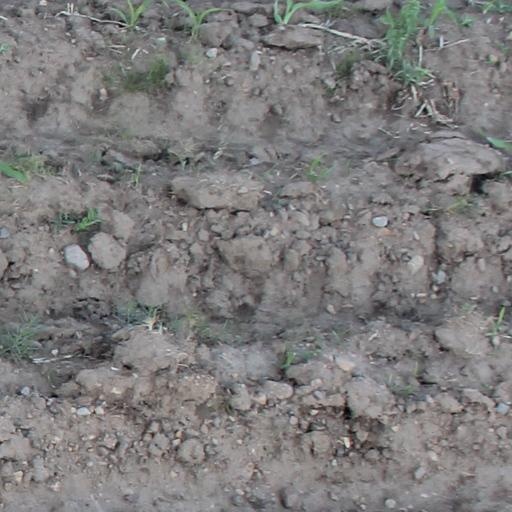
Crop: maize; corn